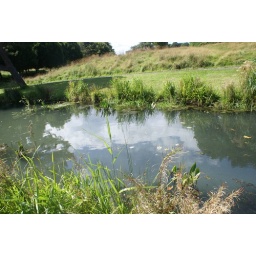
I love the reflection of the sky in the water